The Ballad of Boot Hill

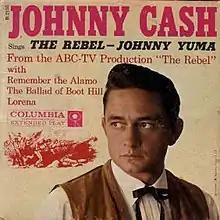
1959 Columbia 45 EP picture sleeve, B-2155.

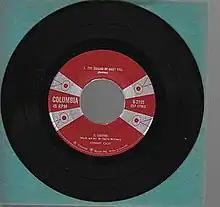
1959 EP 45, B-2155, released in Canada by Columbia Records.

"The Ballad of Boot Hill" is a 1959 song written by Carl Perkins which was recorded by Johnny Cash on Columbia Records.